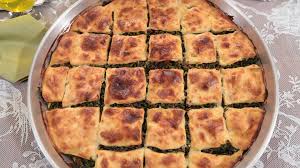
Yemek: borek